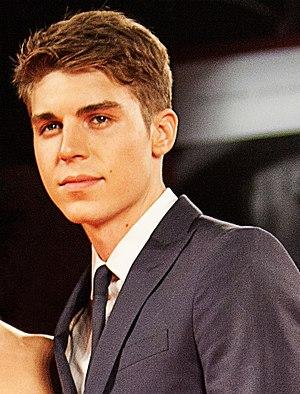
Nolan Gerard Funk est un acteur, chanteur et danseur canadien, né le 28 juillet 1986 à Vancouver en Colombie-Britannique.